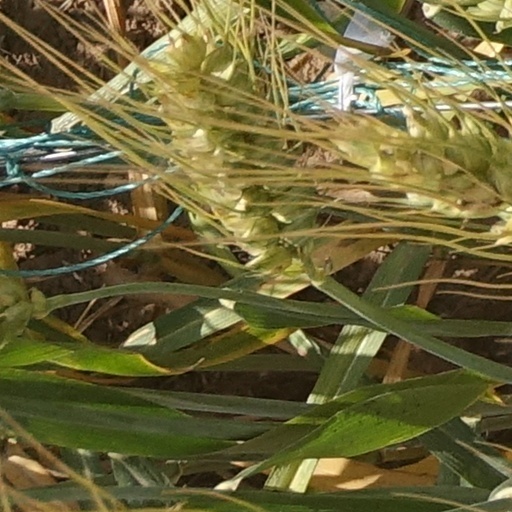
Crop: wheat